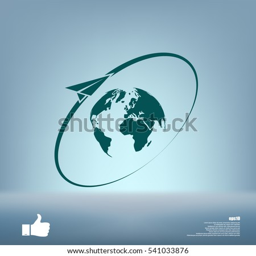
airplane fly around the planet earth .